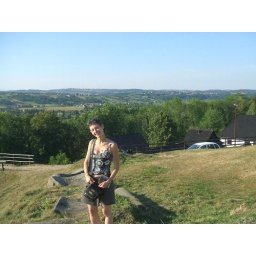
Sarah in Dobczyce, at the castle hill